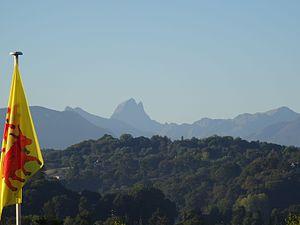
Le drapeau béarnais devant les Pyrénées à Pau
Le Béarn, situé au nord-ouest des Pyrénées, est une ancienne principauté souveraine puis une ancienne province française à partir de 1620. Depuis 1790, le Béarn fait partie du département des Pyrénées-Atlantiques et depuis 2016 de la région Nouvelle-Aquitaine. Les intercommunalités béarnaises créent le pôle métropolitain Pays de Béarn en 2018. Le territoire béarnais regroupe la plaine des gaves de Pau et d'Oloron, les coteaux qui les entourent — Vic-Bilh, Soubestre, Entre-Deux-Gaves — et les trois hautes vallées pyrénéennes d'Ossau, Aspe et Barétous.
Pau est une commune du sud-ouest de la France, préfecture du département des Pyrénées-Atlantiques en région Nouvelle-Aquitaine.